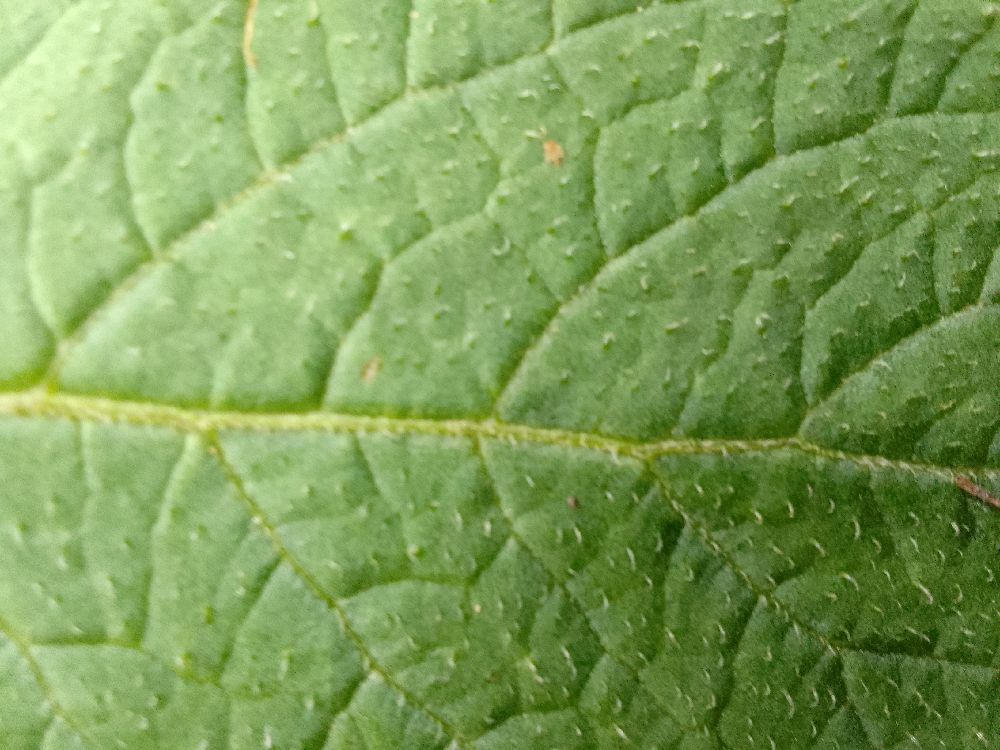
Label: Healthy